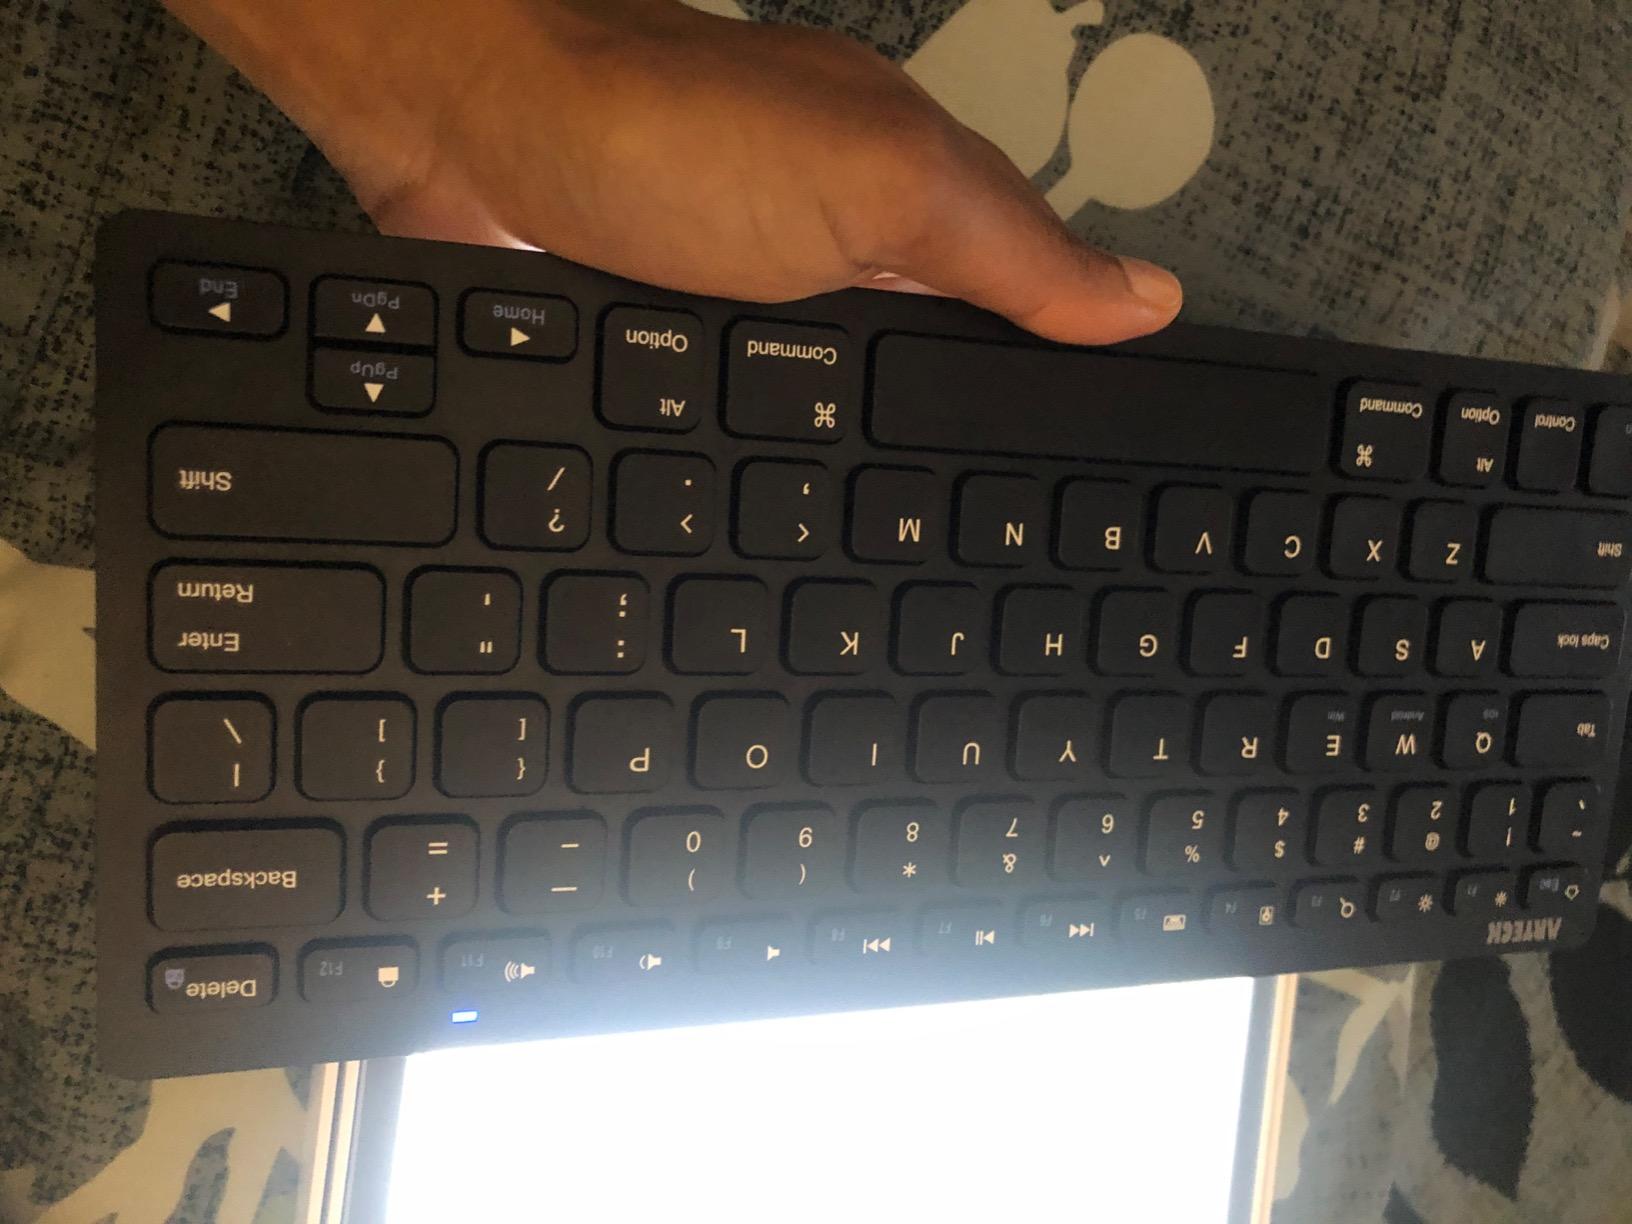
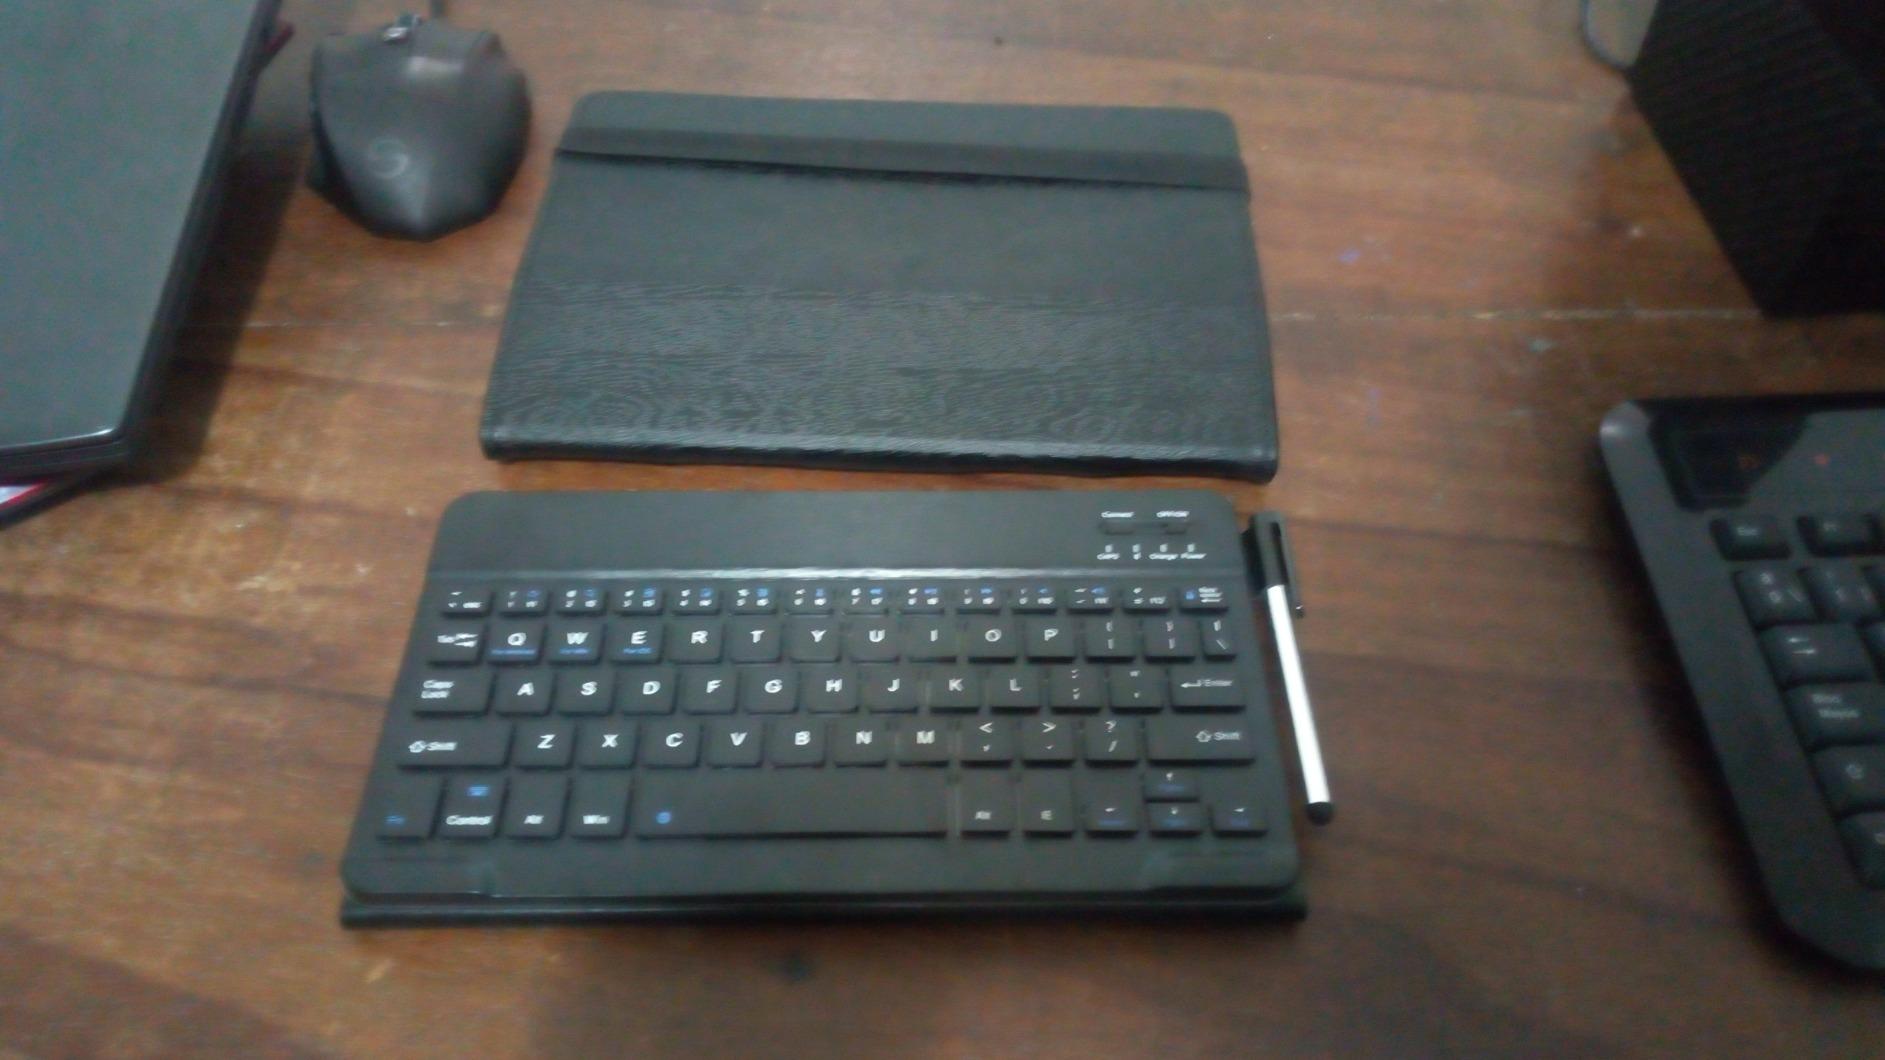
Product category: keyboard
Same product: no